List of birds of Ireland

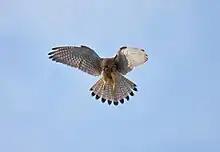
Eurasian kestrel, a common resident.

Kingfishers are medium-sized birds with large heads, long pointed bills, short legs, and stubby tails.